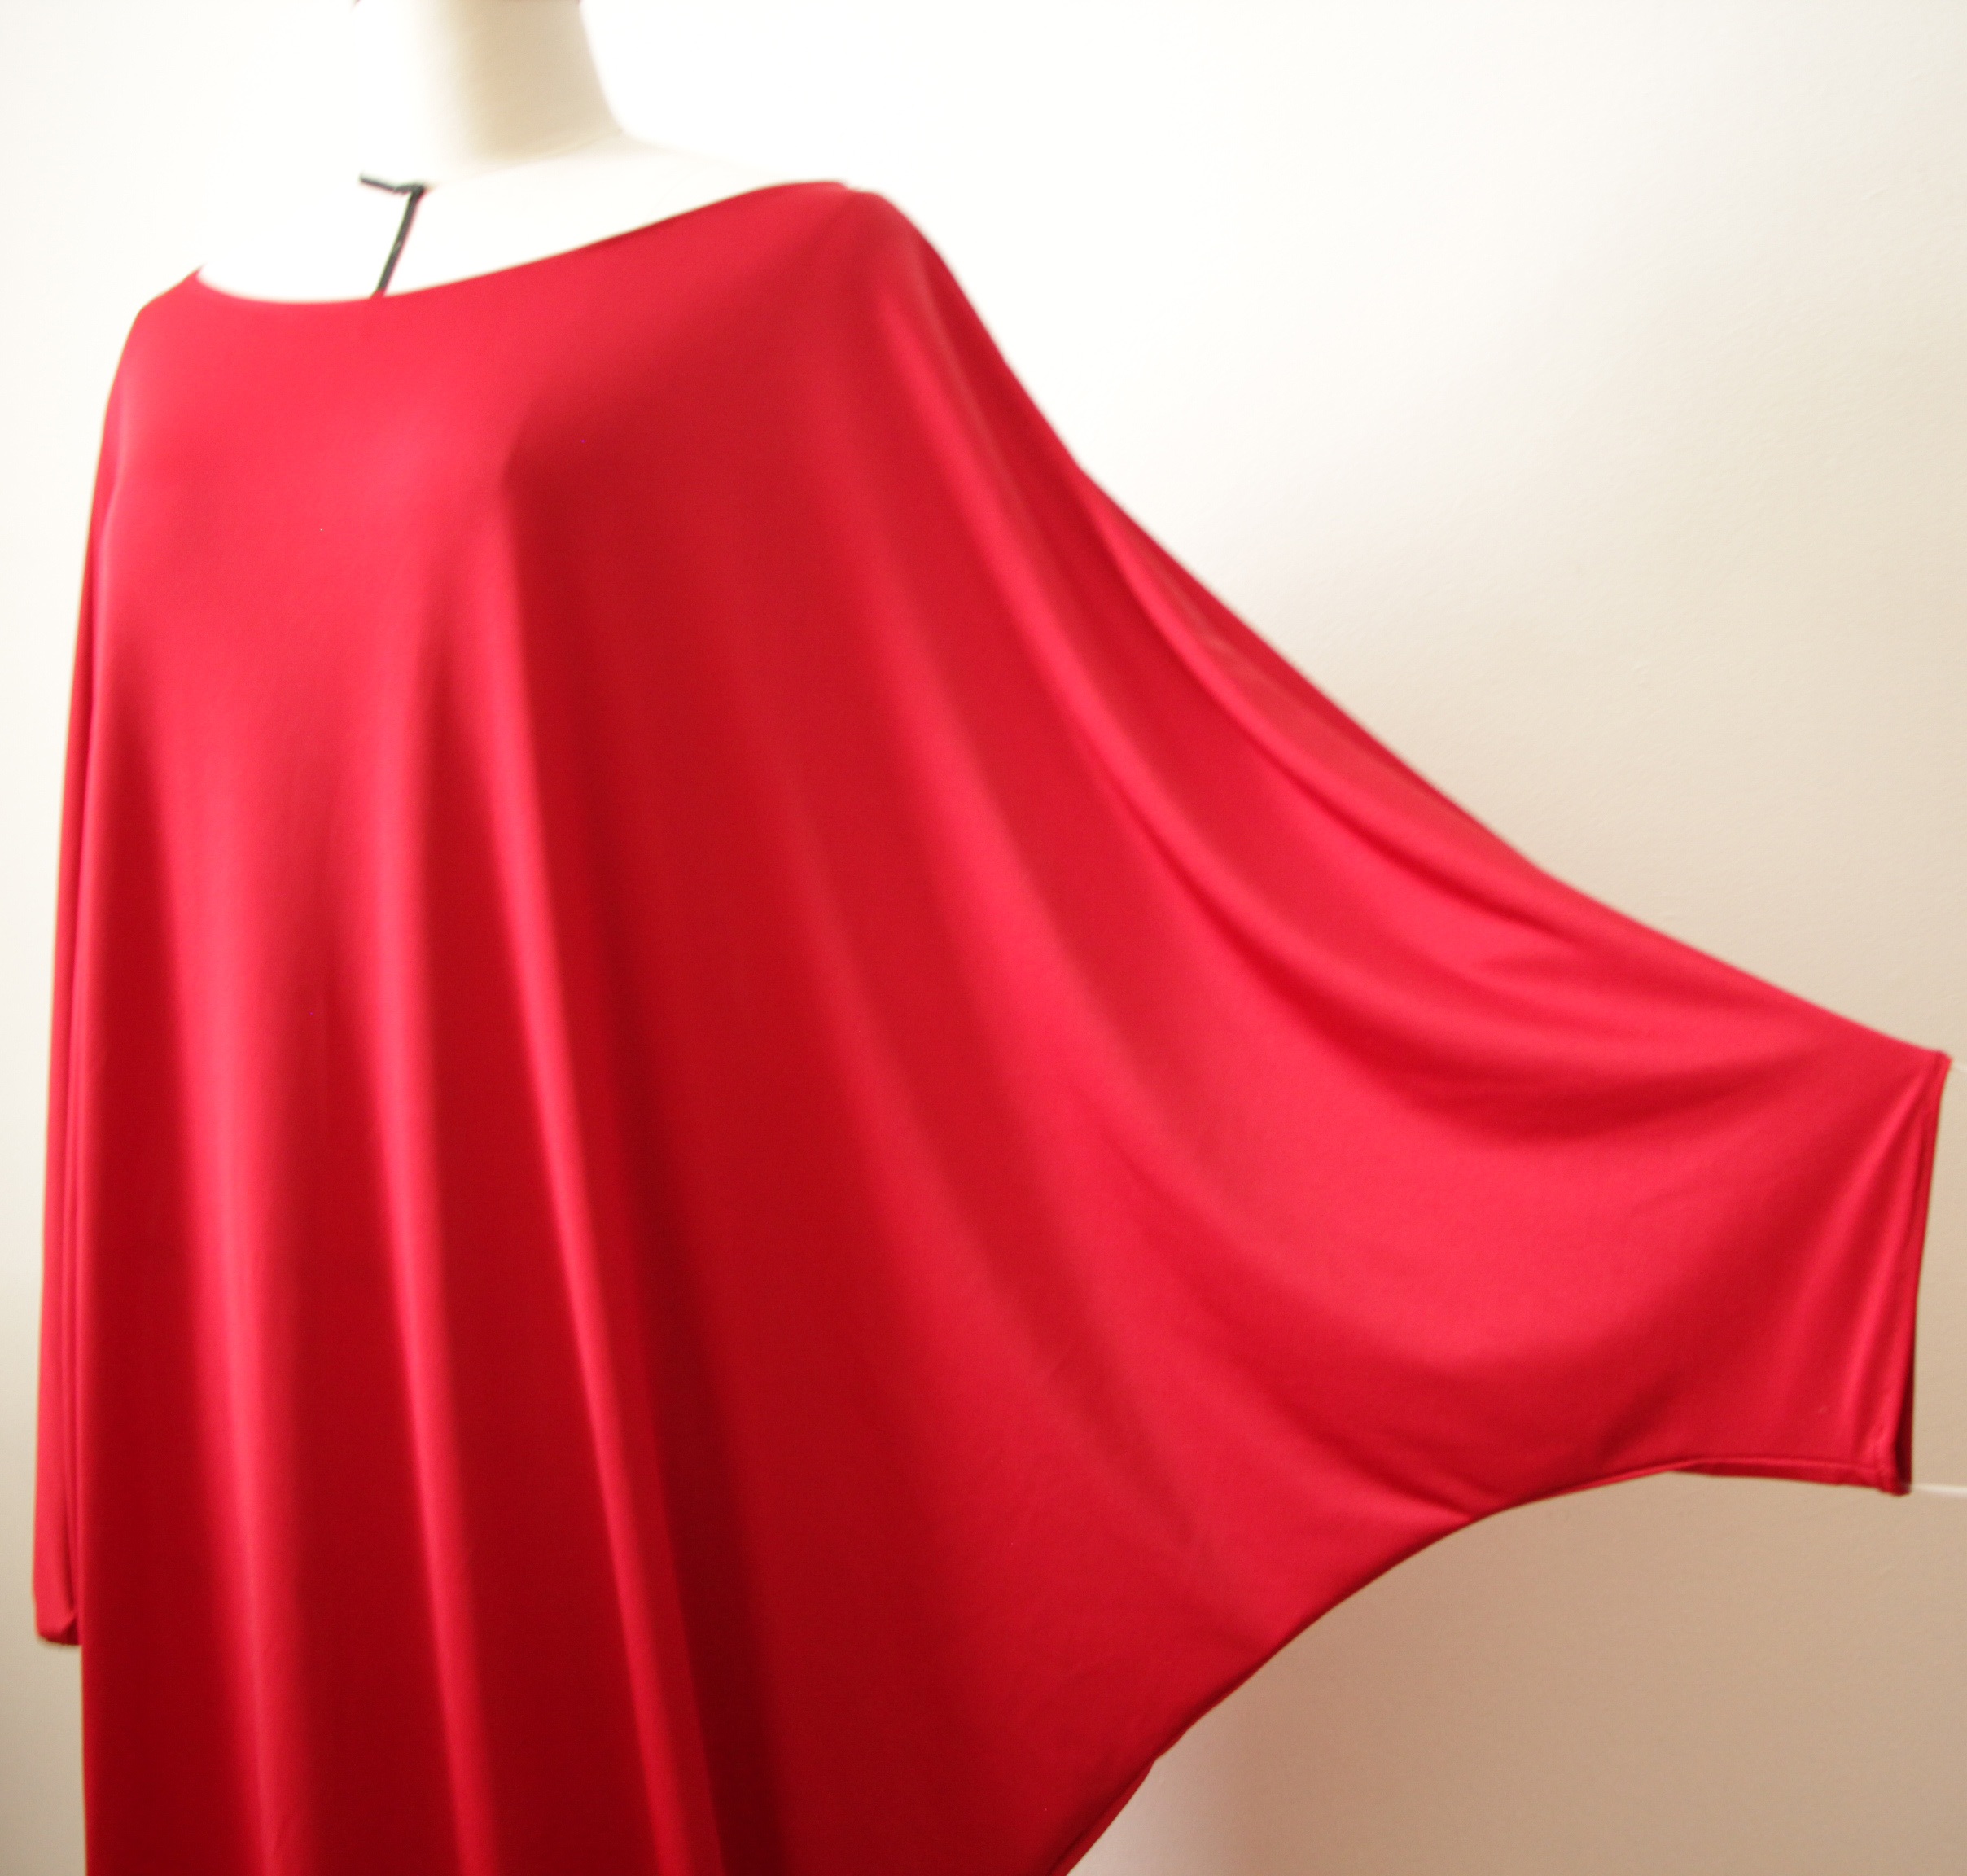
female, model, red, clothing, pink, outerwear, human body, mannequin, textile, dress, neck, peach, elegant, pretty, magenta, couture, gown, mode, satin, maroon, abdomen, sleeve, cocktail dress